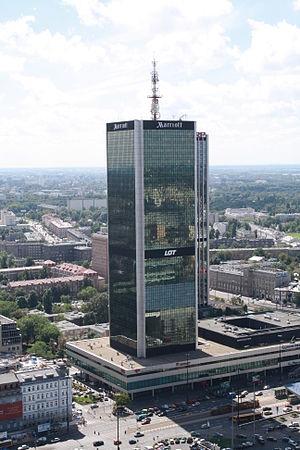
Aleje Jerozolimskie est une avenue de l'arrondissement de Śródmieście à Varsovie.
Centrum LIM est un gratte-ciel construit entre 1977 et 1989 dans le quartier Śródmieście à Varsovie par un consortium de trois partenaires : LOT Polish Airlines, Marriott International et ILBAU dans un premier temps, puis SGS GmbH. Il a été conçu par trois architectes polonais : Jerzy Skrzypczak, Andrzej Bielobradek et Krzysztof Stefanski.